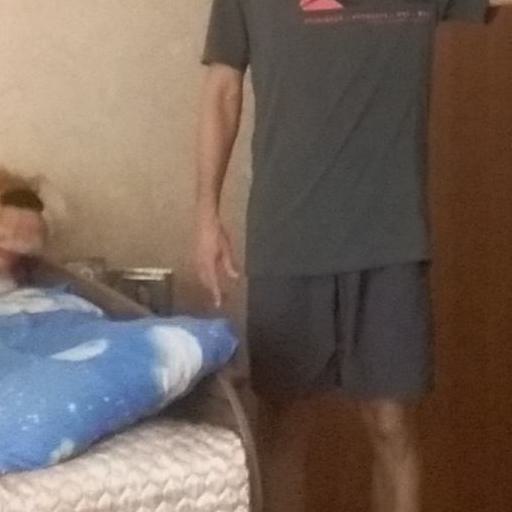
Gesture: no_gesture